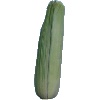
Label: Corn Husk 1